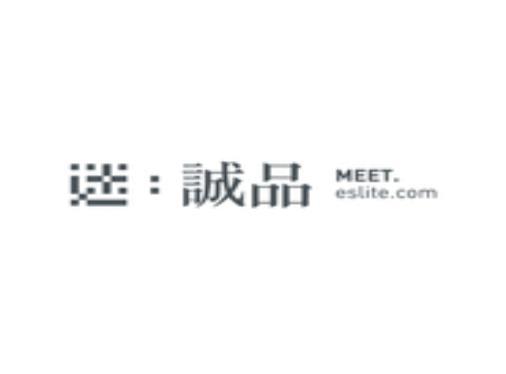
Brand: cenpin
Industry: Others